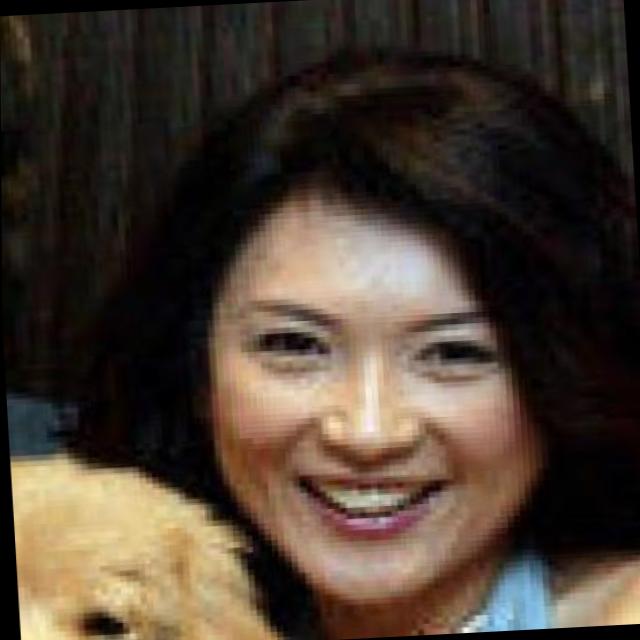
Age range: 45-64